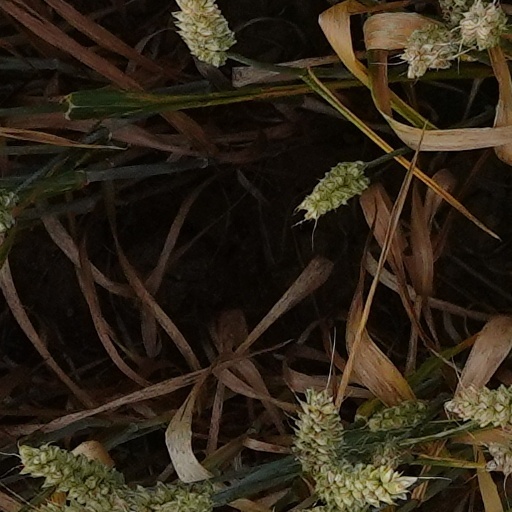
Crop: wheat